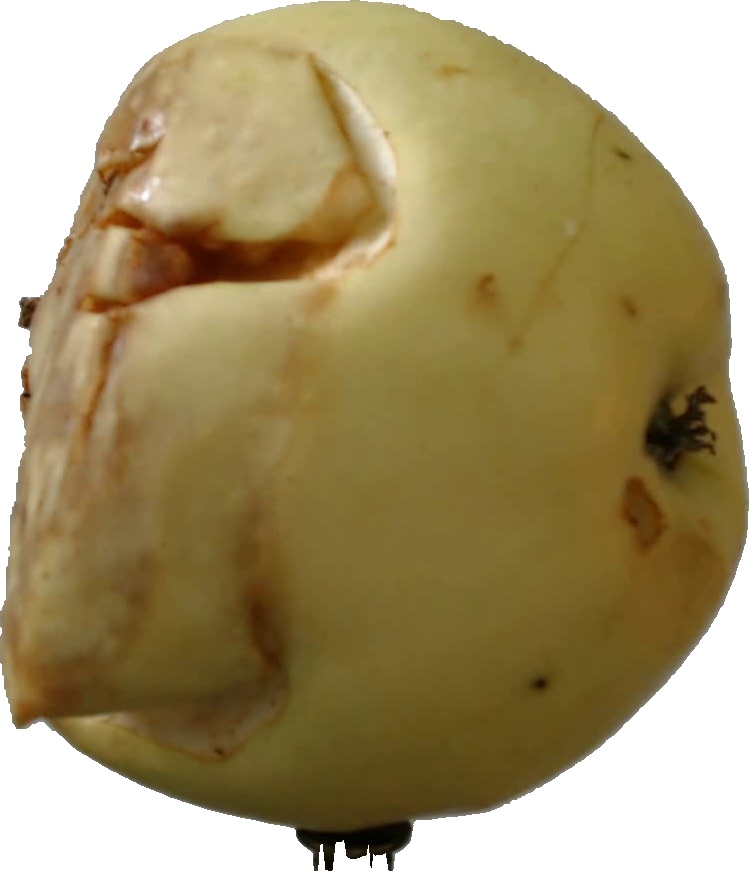
Label: apple_hit_1